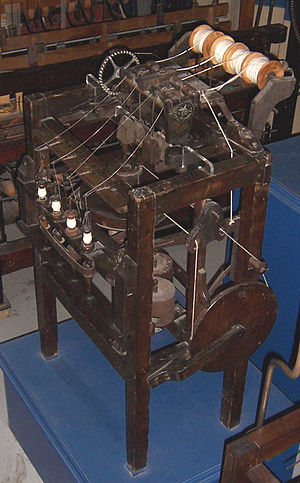
Richard Arkwright / Opfindelser
En Arkwright-vandspindemaskine, fra 1775.
Sir Richard Arkwright var en engelsk forretningsmand og opfinder. Arkwright blev født under fattige kår i byen Preston lige nord for Liverpool og var den yngste af en skrædders tretten børn. Som erstatning for egentlig skolegang lærte en kusine ham at læse og skrive. Arkwright var med til at opfinde en spindemaskine, der muliggjorde masseproduktion af bomuldstråd, hvilket var en stor mangelvare midt i 1700-tallet.